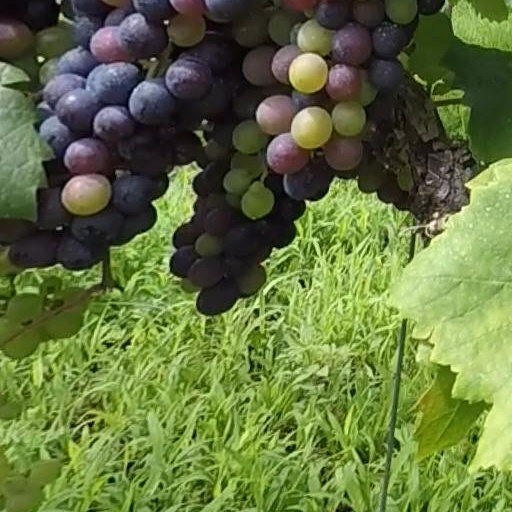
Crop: grape